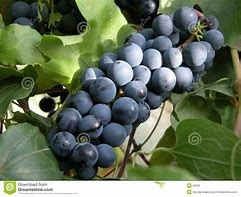
Label: grape